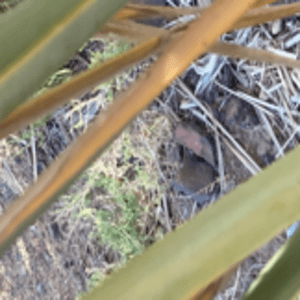
Label: Magnesium Deficiency